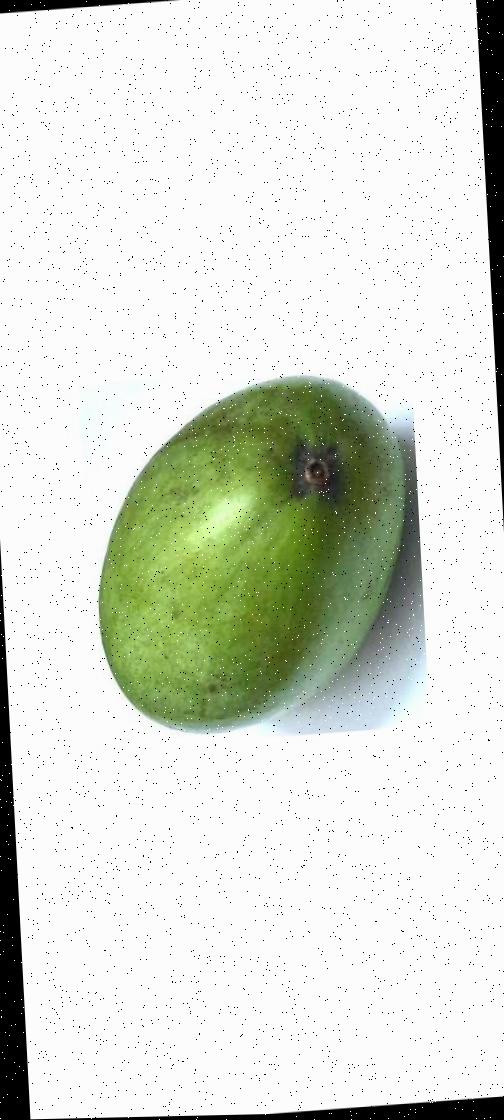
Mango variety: Rupali